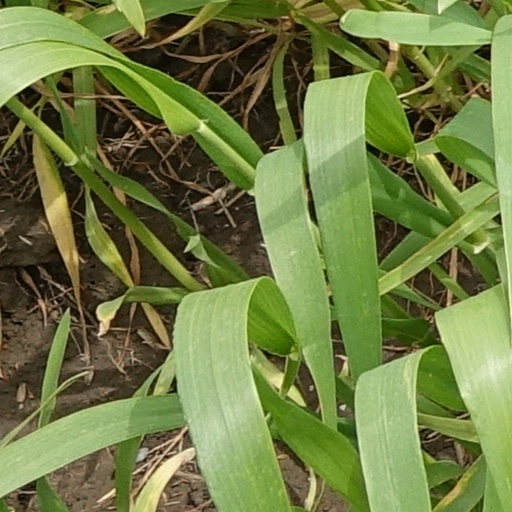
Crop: wheat